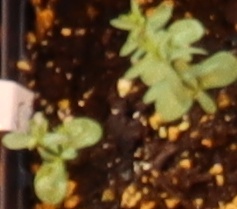
Label: Flax